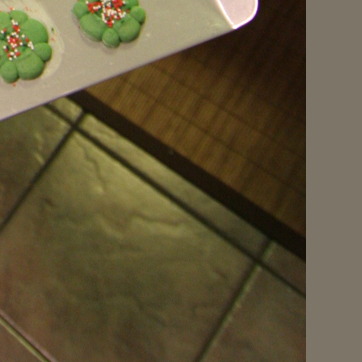
Material: tile